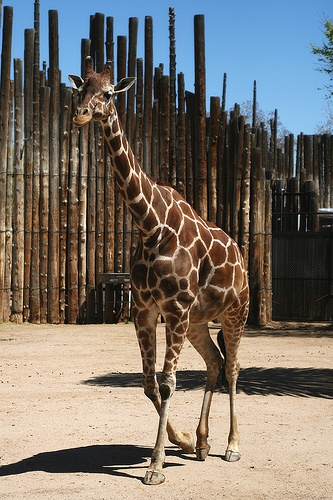
A giraffe walking down a road next to a wooden fence.
A giraffe is walking in front of a bamboo fence.
A giraffe in a dirt area next to a fence.
a big long giraffe  walking across some dirt.
Large giraffe walking inside a bamboo fenced in area.